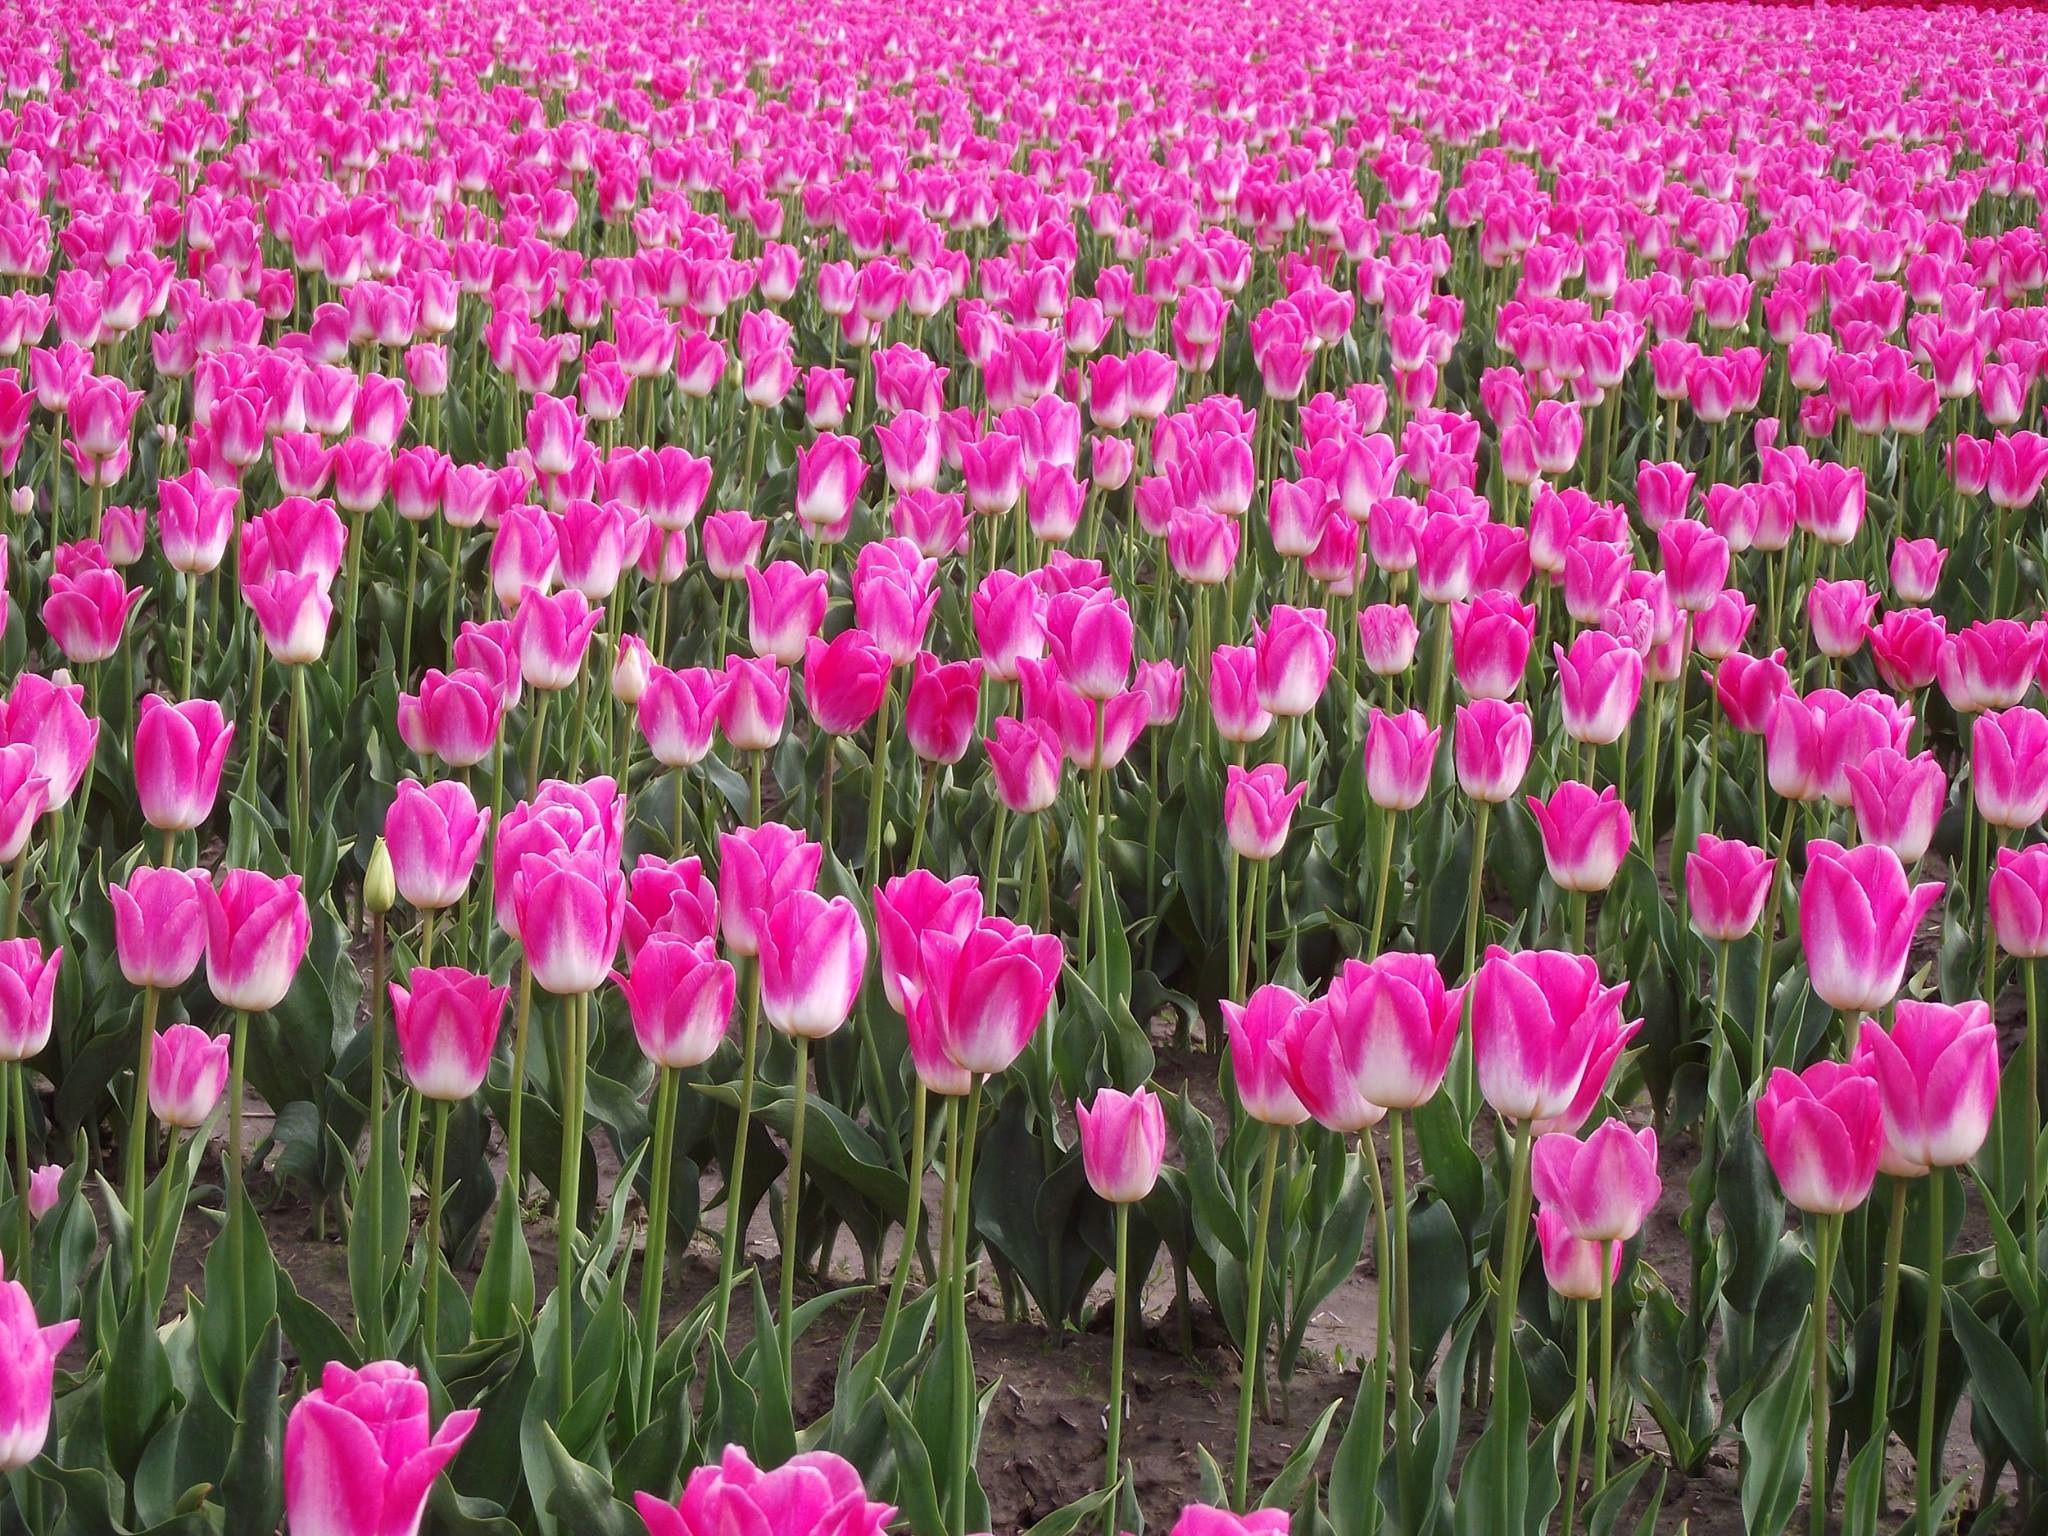
plant, field, flower, petal, tulip, flowering plant, annual plant, land plant